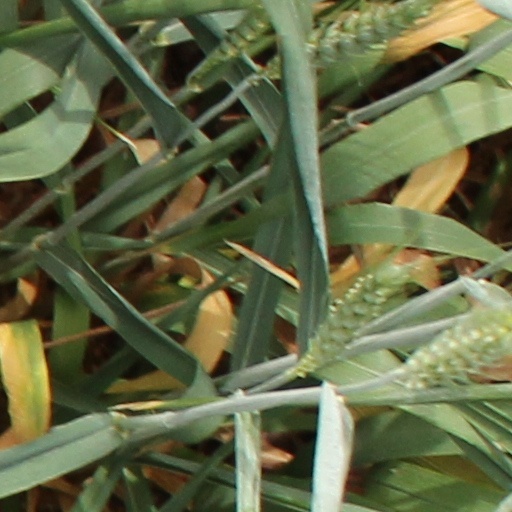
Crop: wheat